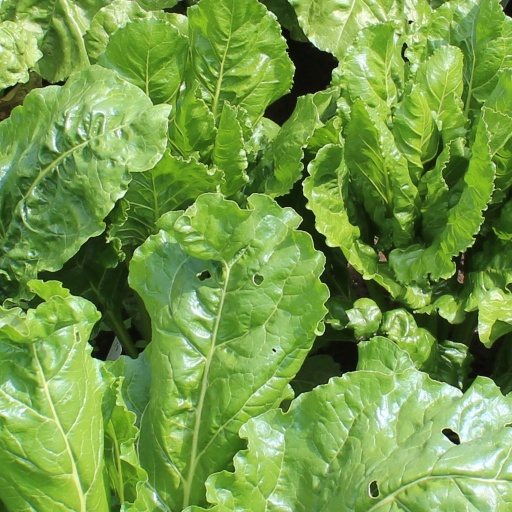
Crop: sugar beet